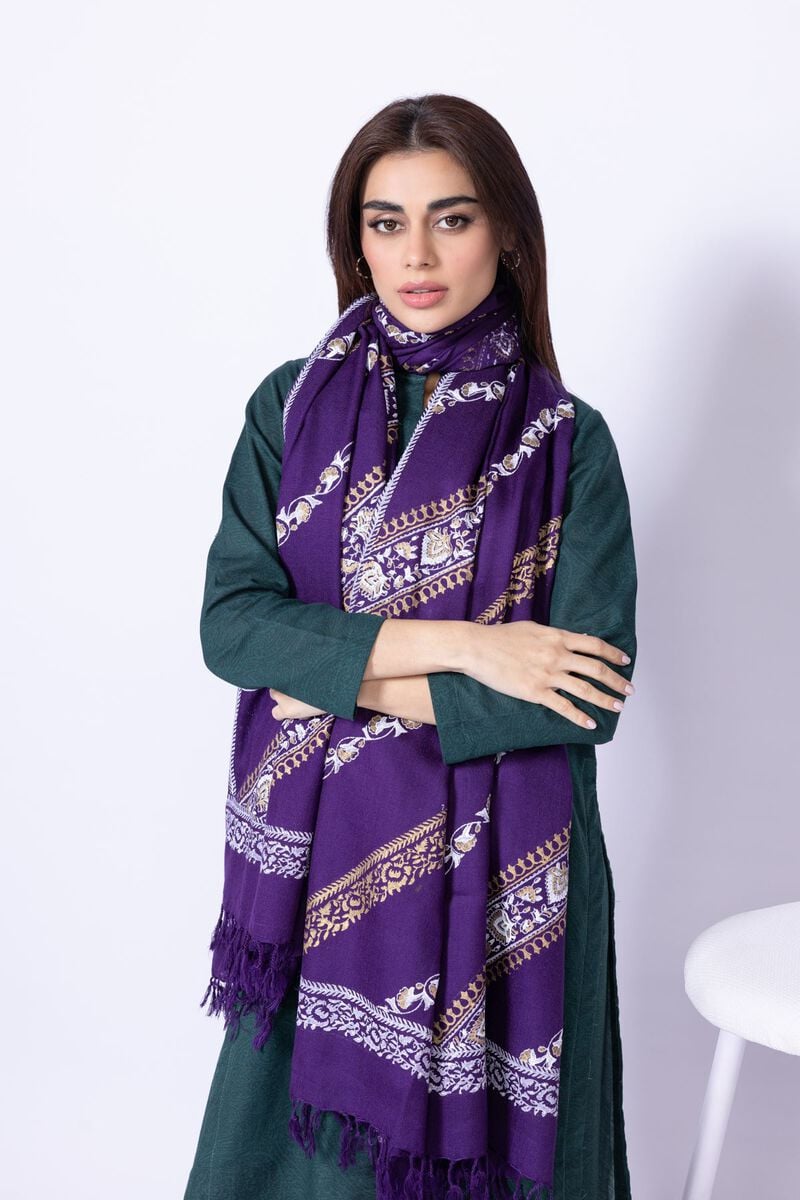
purple multi embroidered pashmina